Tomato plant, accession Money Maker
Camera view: bottom (45 deg); turntable rotation: 0 degrees
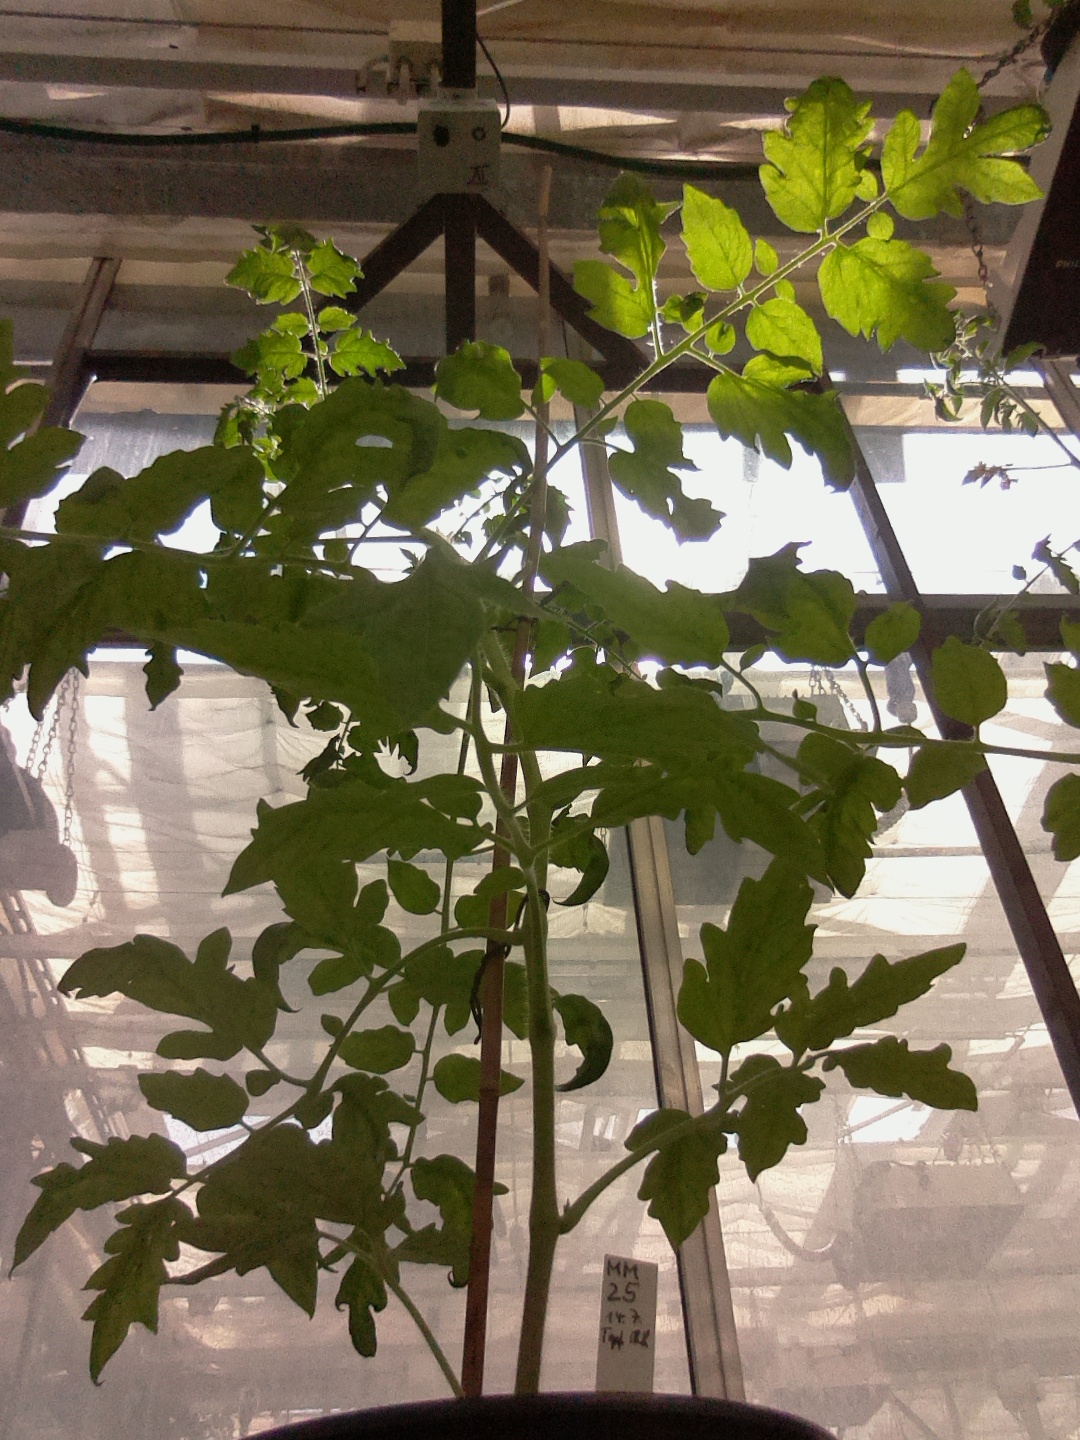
BBCH growth stage 61: 10%-20% of flowers open